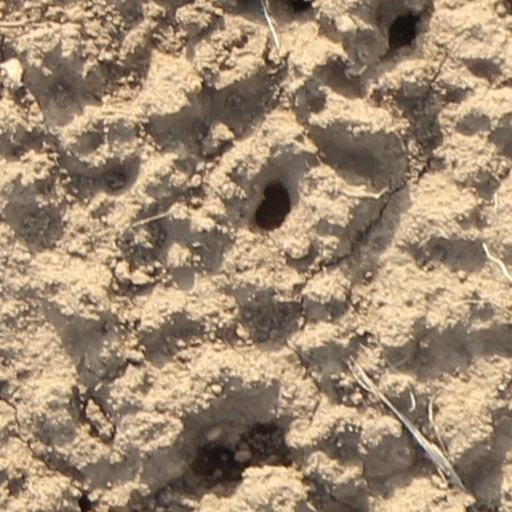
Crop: wheat